Naughty Boy

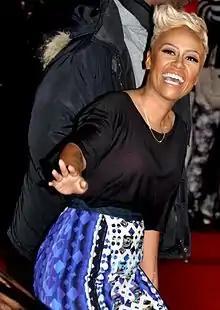
Emeli Sandé frequently writes with Naughty Boy.

The producer burst on to the music scene in 2009, by co-writing and producing Chipmunk's hit single "Diamond Rings", featuring Emeli Sandé. Khan would once again work with Sandé, this time on Wiley's "Never Be Your Woman" (2010), a cover of White Town's "Your Woman" (1997). Sandé later earned a record deal with Virgin Records, with Khan co-writing and producing her debut album, "Our Version of Events". Naughty Boy was formally introduced and credited as an artist on Sandé's second single "Daddy", though he doesn't actually perform on the track.